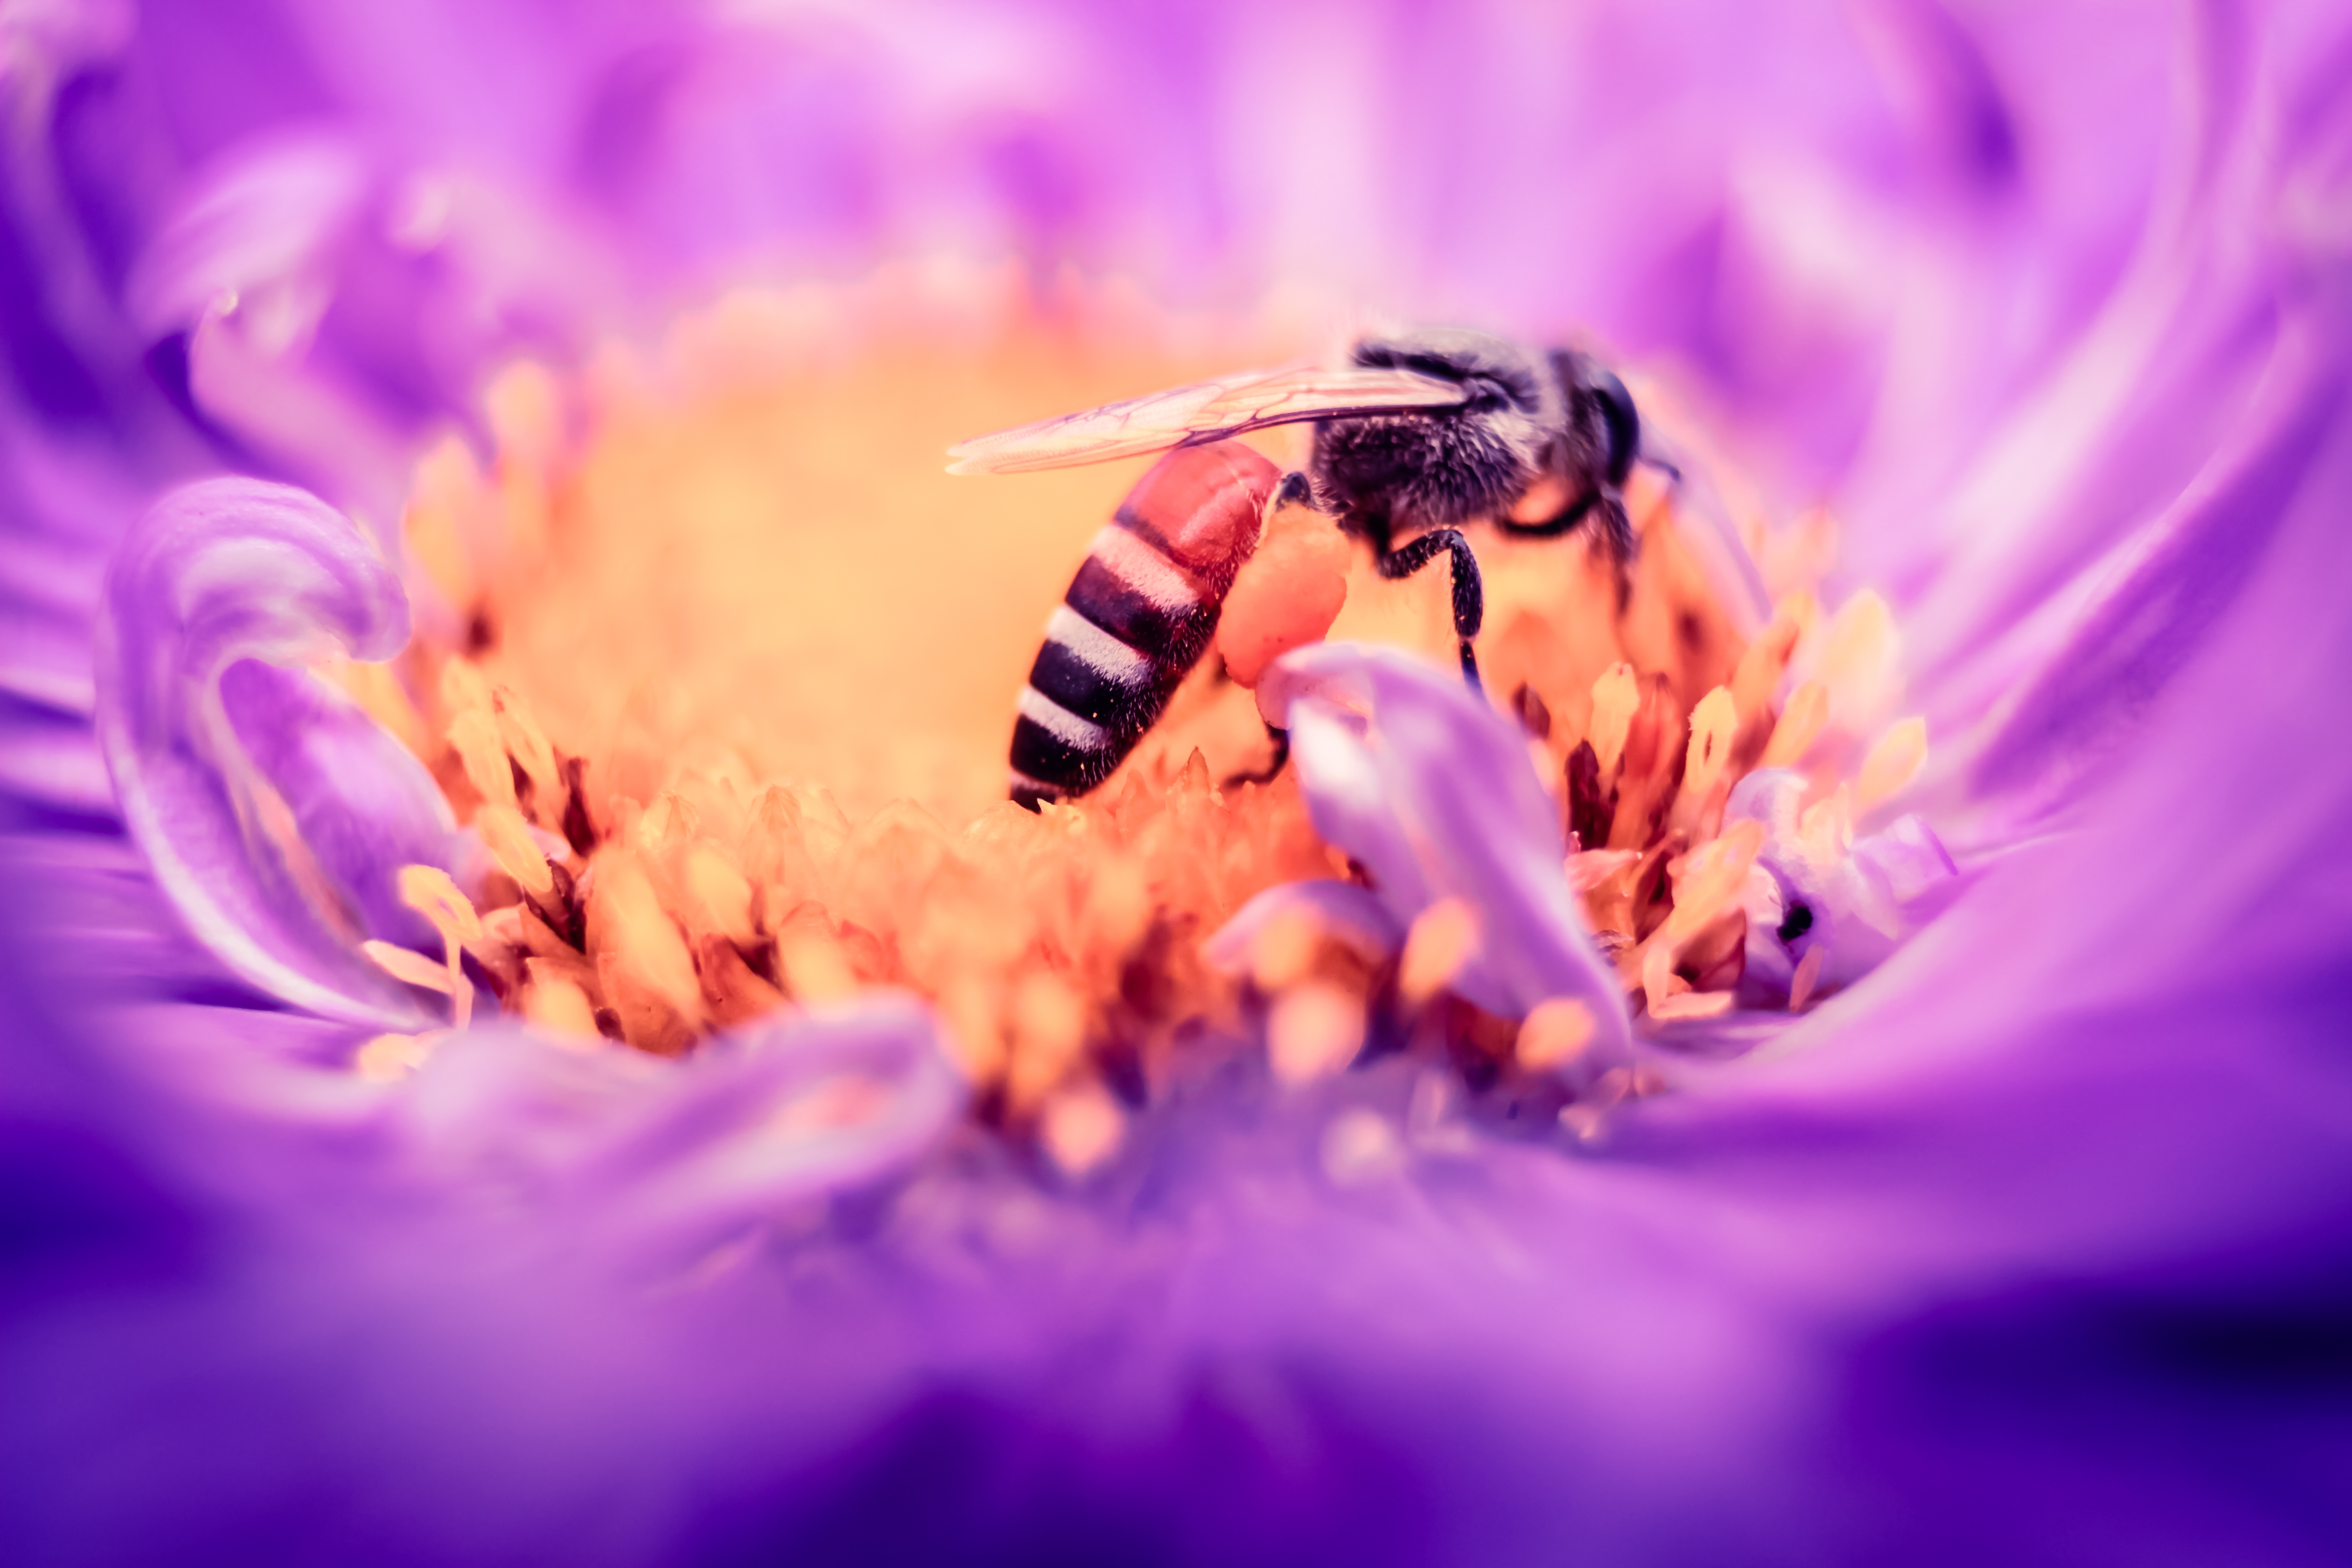
blossom, photography, flower, purple, petal, pollen, color, insect, invertebrate, close up, bee, nectar, macro photography, honey bee, computer wallpaper, membrane winged insect